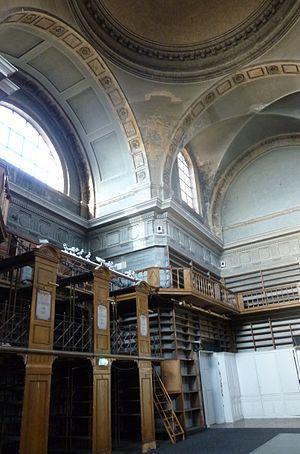
Intérieur de la chapelle des Carmes à Metz (musée de la Cour d'Or), présentant des anciens étalages bibliothécaires.
Les bibliothèques-médiathèques de Metz sont organisées en réseau de quatre médiathèques et de deux bibliothèques de la ville Metz : la médiathèque du Pontiffroy avec une antenne dédiée aux services numériques, la médiathèque Jean-Macé à Borny, l'Agora à Patrotte Metz-Nord, et celle du Sablon, et les bibliothèques de Magny et de Bellecroix.
Le musée de La Cour d’Or est un musée d’art et d’histoire situé au centre de Metz, en Lorraine. Fondé en 1839, l'ensemble des collections muséales fut baptisé musée de La Cour d’Or en 1988, en référence au palais des rois d’Austrasie, dont l'établissement occupe le site historique présumé. Le musée est actuellement géré par Metz Métropole. L'institution regroupe, au sein d’un même ensemble, un musée archéologique réunissant de riches collections d’art gallo-romain et d'art médiéval, un musée d’architecture médiévale et de la Renaissance, et un musée des beaux-arts.
L’église des Petits-Carmes, ou chapelle des Carmes, est un édifice de culte situé dans le quartier de l’Ancienne Ville à Metz, au 2 rue du Haut-Poirier. Elle sert aujourd’hui d’entrée au musée de la Cour d'Or.